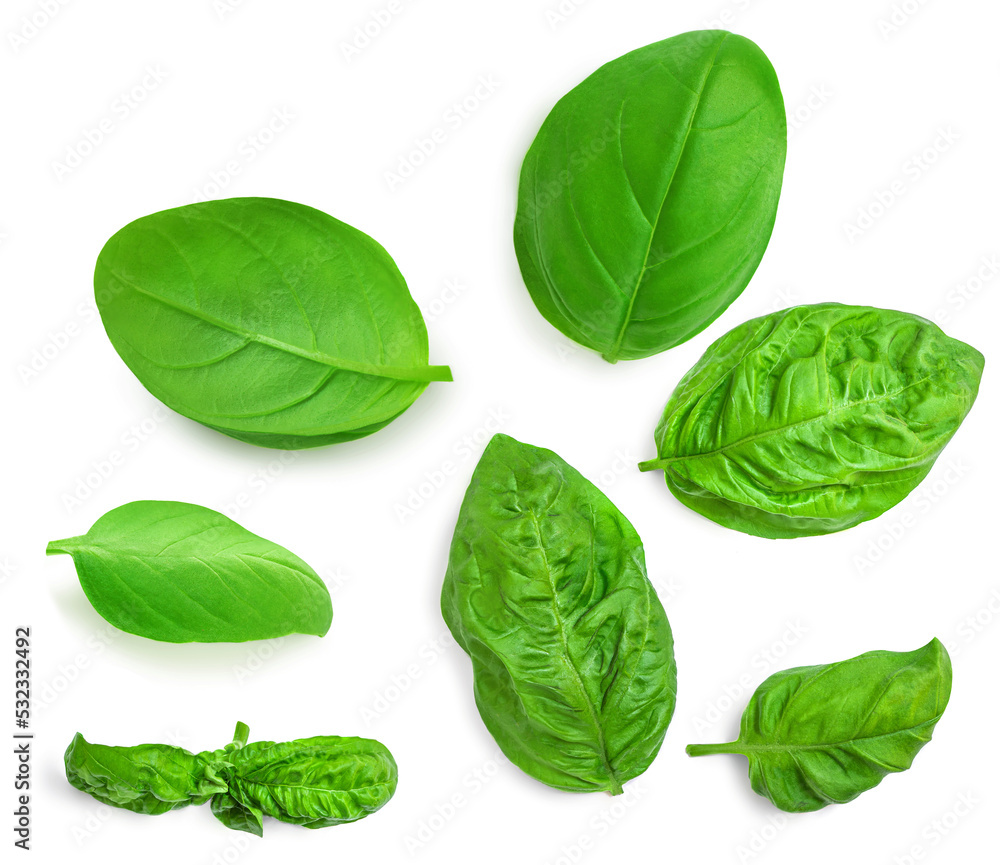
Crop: unknown
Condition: basil